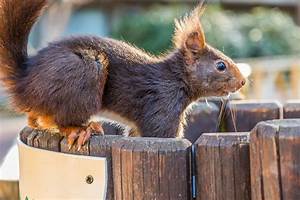
Label: scoiattolo